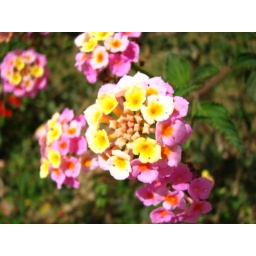
flowers in flower